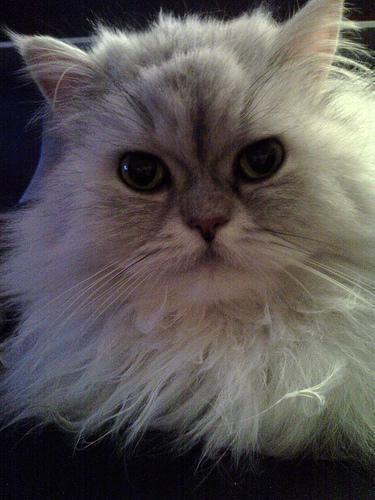
Persian